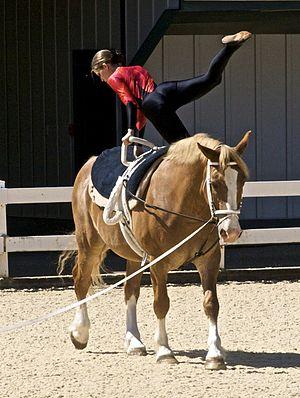
Le BWP, cheval de sang belge, Belgisch Warmbloedpaard, warmblood belge ou belge sang chaud est une race chevaline de sport belge, élevée surtout dans le nord de la Belgique, en région flamande. Il ne doit pas être confondu avec le SBS ou cheval de sport belge, qui est élevé dans le sud de la Belgique, en région wallonne. Les deux races ont cependant la même origine. Le cheval de trait léger belge a été amélioré dans les années 1960 par des étalons selle français, anglais, irlandais et allemands. Depuis, le programme d'élevage très technique a propulsé la race aux premiers rangs des chevaux de sports internationaux. Le stud-book du BWP sélectionne ses reproducteurs par des concours d'élevage et une expertise annuelle des étalons avec des critères rigoureux de modèle, d'allures et d'origines. Il accepte des étalons « performers » de races européennes.